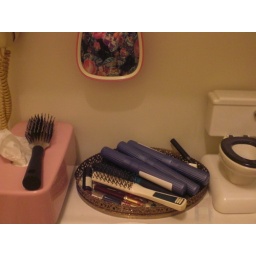
fake toilet! pink tissue box! phone in the bathroom!